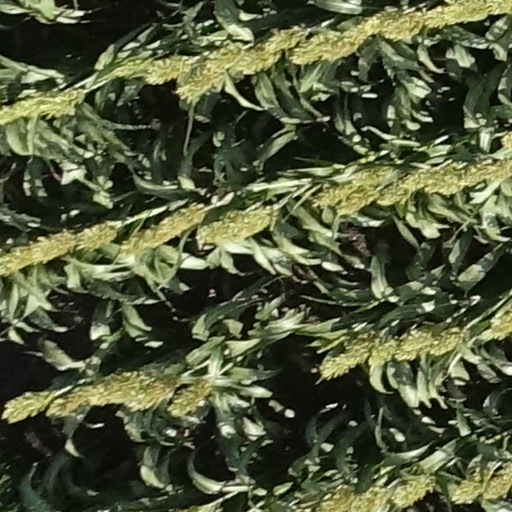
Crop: sorghum